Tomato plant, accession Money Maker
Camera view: vertical (180 deg); turntable rotation: 30 degrees
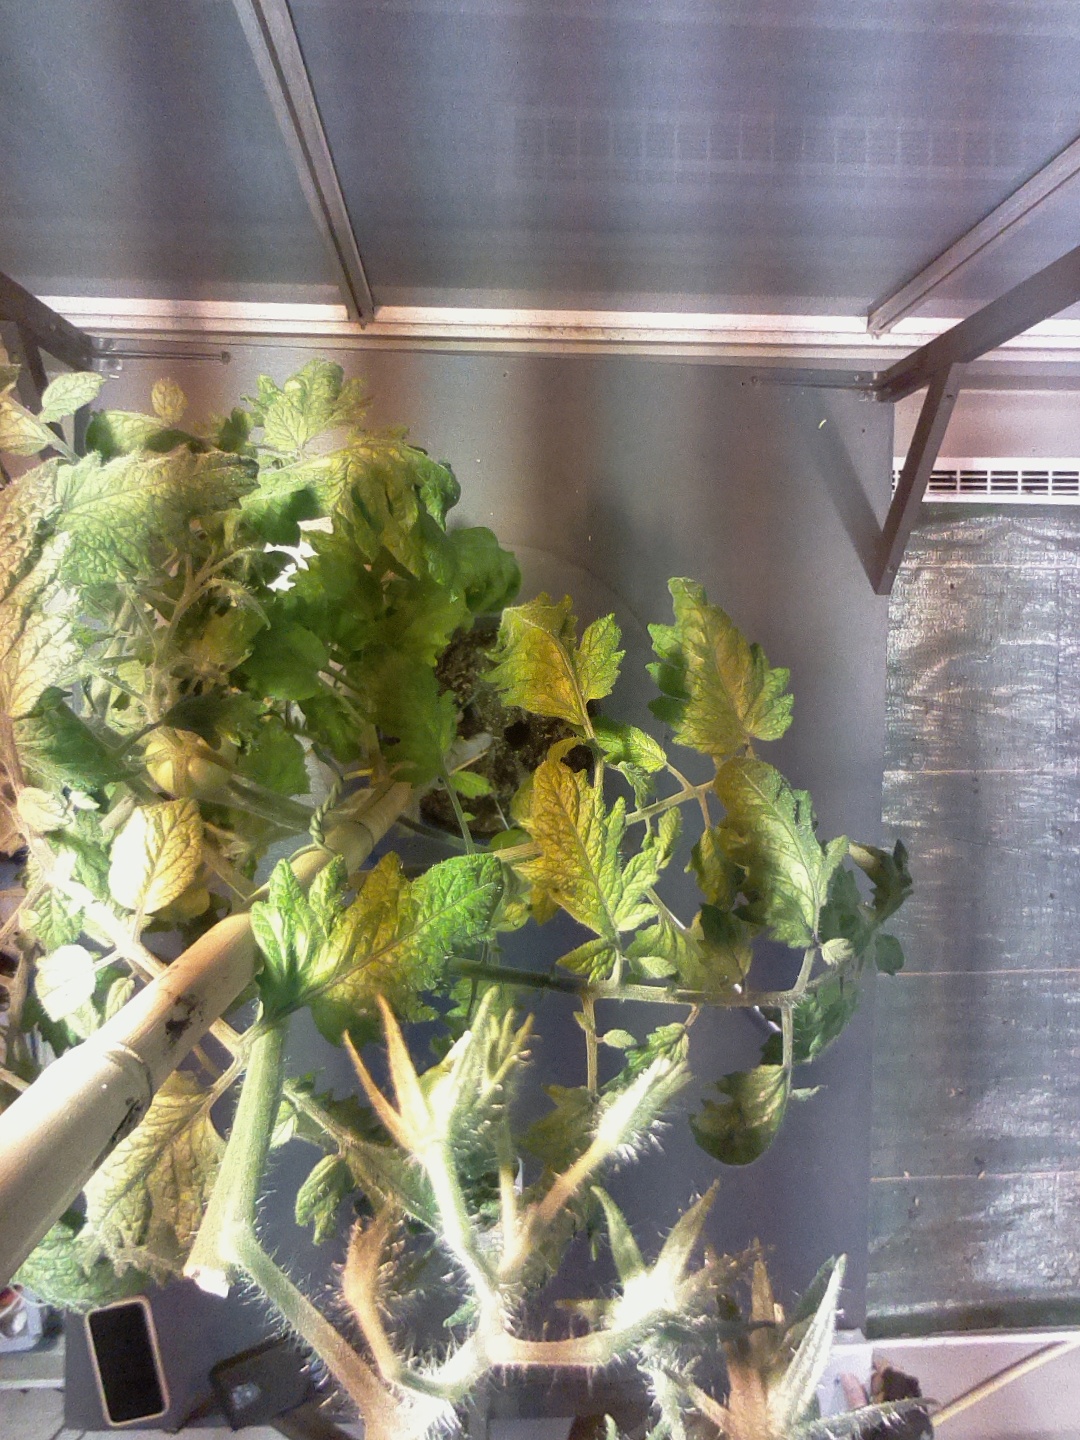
BBCH growth stage 77: 70%-80% of final fruit size